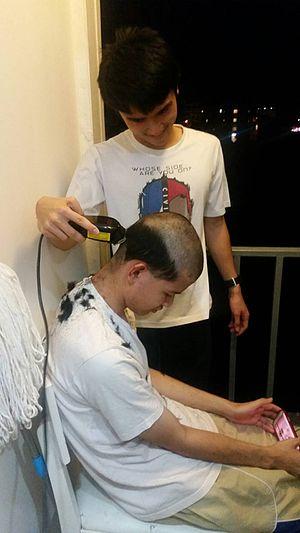
Une tondeuse est, dans le domaine de la coiffure un outil servant à couper les cheveux. Il en existe des mécaniques fonctionnant à la manière d'une paire de ciseaux et des électromécaniques. Une tondeuse a souvent un sabot, servant à ajuster la longueur de la coupe.